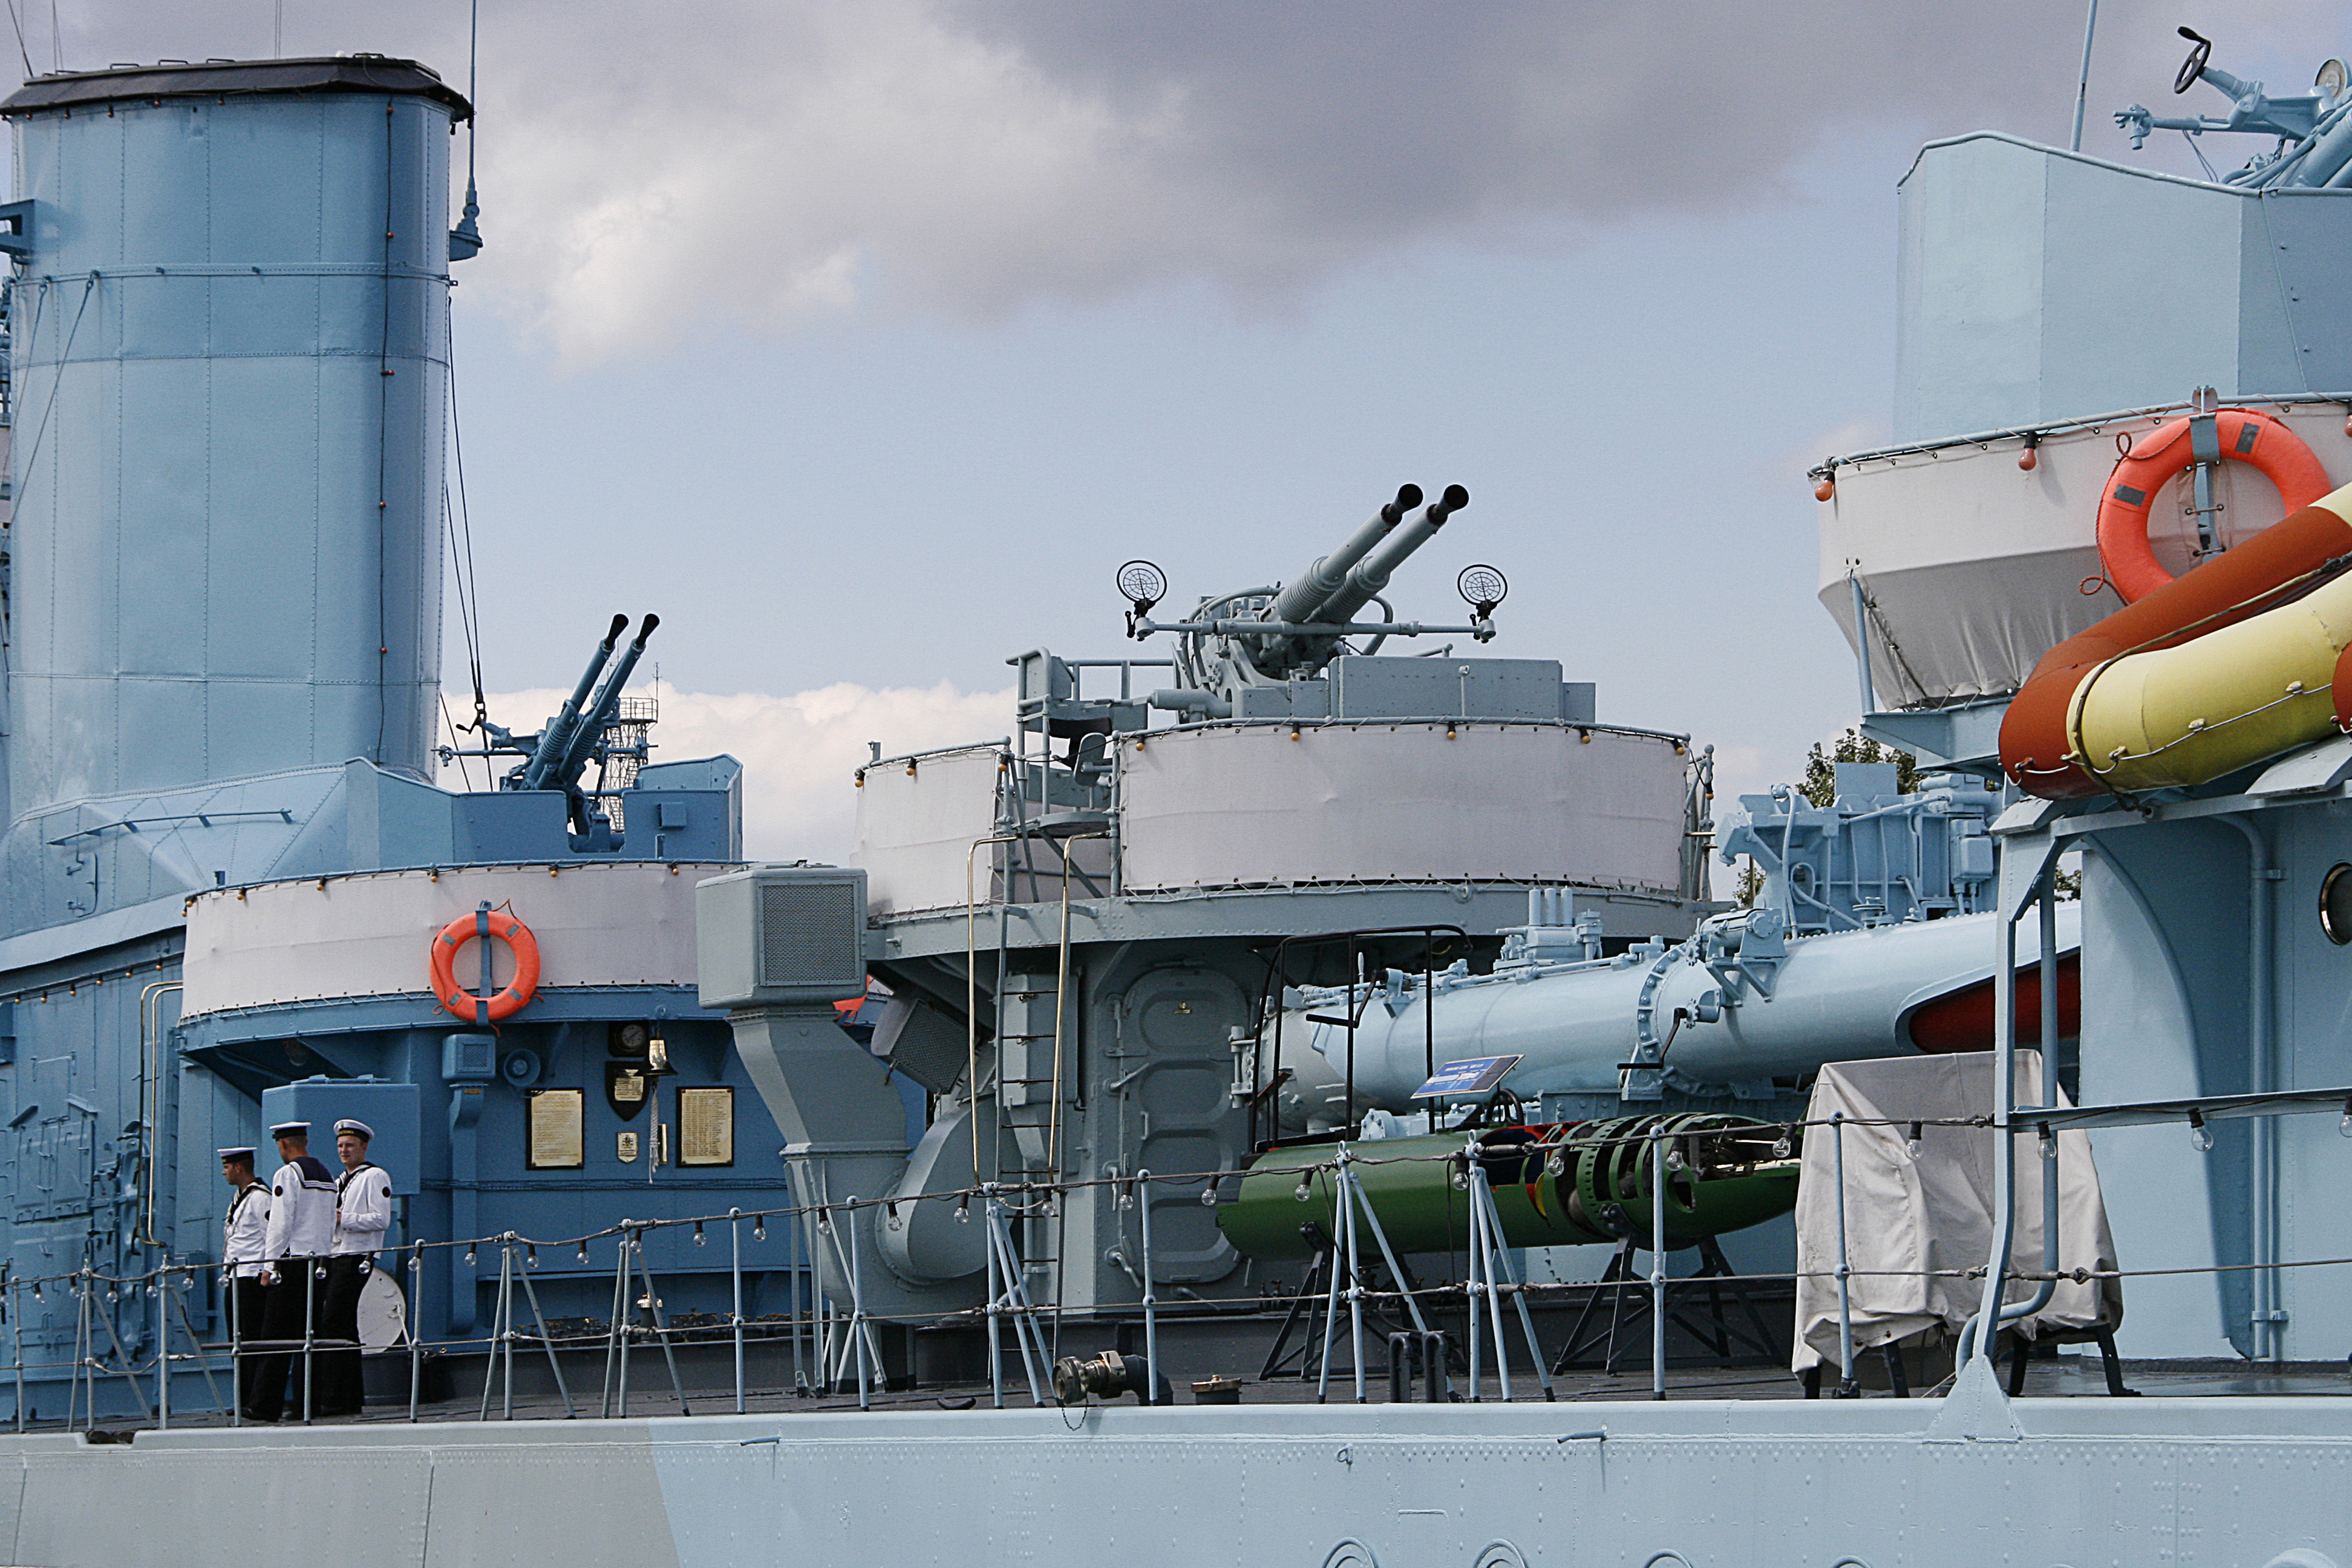
old, historical, ships, navy, poland, vehicle, ship, boat, battleship, watercraft, naval ship, missile boat, warship, industry, battlecruiser, naval architecture, auxiliary ship